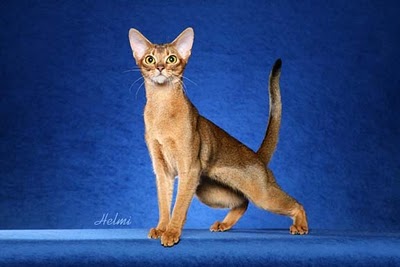
Breed: abyssinian